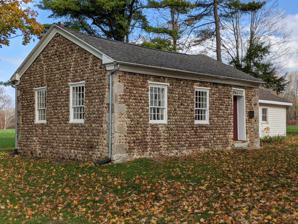
Building: Roe Cobblestone Schoolhouse
Country: United States of America
Year built: 1820
United States historic place Roe Cobblestone Schoolhouse U.S. National Register of Historic Places New York State Register of Historic Places Show map of New York Show map of the United States Location 12397 Van Vleck Rd., Butler, New York Coordinates 43°11′23″N 76°47′49″W / 43.18972°N 76.79694°W / 43.18972; -76.79694 Area less than one acre Built 1820 Architectural style Early 19th century MPS Cobblestone Architecture of New York State MPS NRHP reference No. 08000920 NYSRHP No. 11702.000013 Significant dates Added to NRHP September 17, 2008 Designated NYSRHP June 23, 2008 Roe Cobblestone Schoolhouse is a historic one room school located at Butler in Wayne County, New York .  The cobblestone building is a one-story, 28 feet long by 22 feet deep, three bay wide structure. It was built about 1820 and is constructed of irregularly shaped, multi-colored, field cobbles. It ceased to function as a school in 1932, used as a single family residence, and is now operated as a schoolhouse museum by the Butler Historical Society, which also operates the Butler Church Museum . Both museums are open on the first Saturday of the month from May through October. The structure is among the approximately 170 surviving cobblestone buildings in Wayne County. It was listed on the National Register of Historic Places in 2008. References